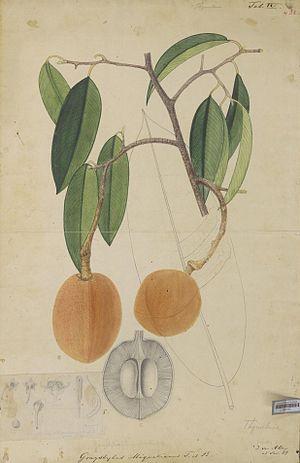
Gonystylus est un genre de la famille des Thymelaeaceae, dont plusieurs espèces donnent le bois précieux appelé « ramin ».